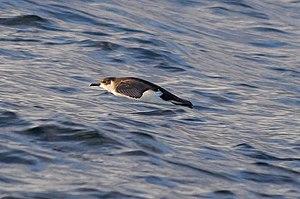
Le Petit Puffin, aussi appelé Puffin obscur ou Puffin semblable, est une espèce d'oiseaux de mer de la famille des Procellariidae.